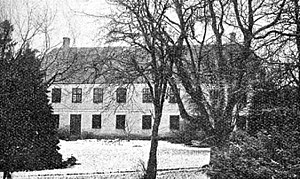
Langkildegård
Langkildegård omkring 1900
Langkildegård er en gammel gård, som nævnes første gang i 1497. Gården ligger i Lunde Sogn, Sunds Herred, Svendborg Amt, Egebjerg Kommune. Hovedbygningen er opført i 1844
"Langkildegård er en gammel gård, som nævnes første gang i 1497. Gården ligger i Lunde Sogn, Sunds Herred, Svendborg Amt, Svendborg Kommune. Hovedbygningen er opført i 1844. Hovedbygningen dannede i 2013-2015 ramme om optagelserne til DR's dramaserie,""Arvingerne"".